South Australia Police

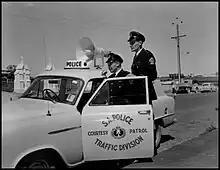
1959 SAPOL Traffic Division Patrol Vehicle

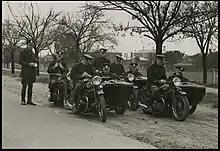
SAPOL Force in 1938

Formally established on 28 April 1838 under the command of Inspector Henry Inman, the force is the oldest in Australasia and is the third oldest organised police force in the world. The first force in the colony of South Australia consisted of 10 mounted constables and 10 foot constables.